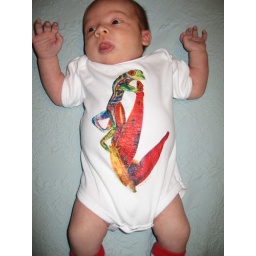
Baby girl sporting the finest in reptilian fashion. She also had on her Pippi Longstocking red striped socks.